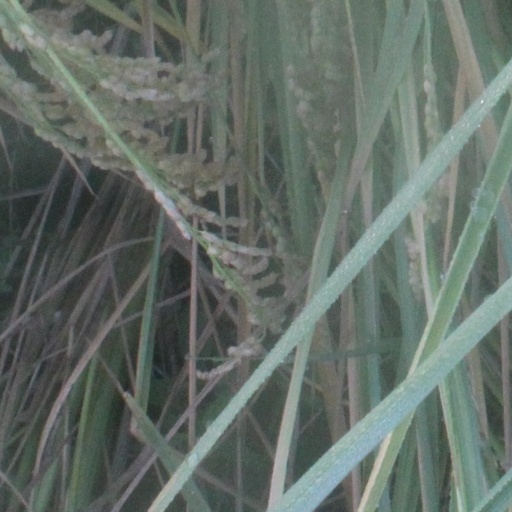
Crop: rice